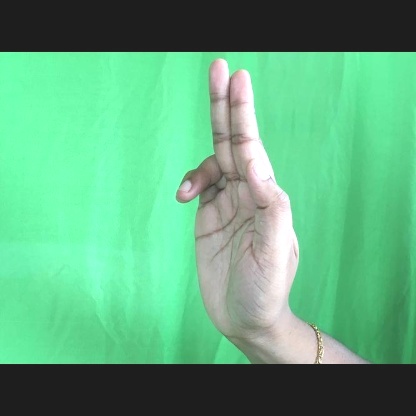
Mudra: Ardhapathaka